Brothers (2017 adventure film)

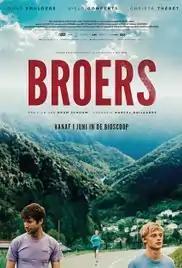
Film poster

Brothers is a 2017 Dutch adventure film directed by Bram Schouw. It was shortlisted by the EYE Film Institute Netherlands as one of the eight films to be selected as the potential Dutch submission for the Academy Award for Best Foreign Language Film at the 90th Academy Awards. However, it was not selected, with "Layla M." being chosen as the Dutch entry.